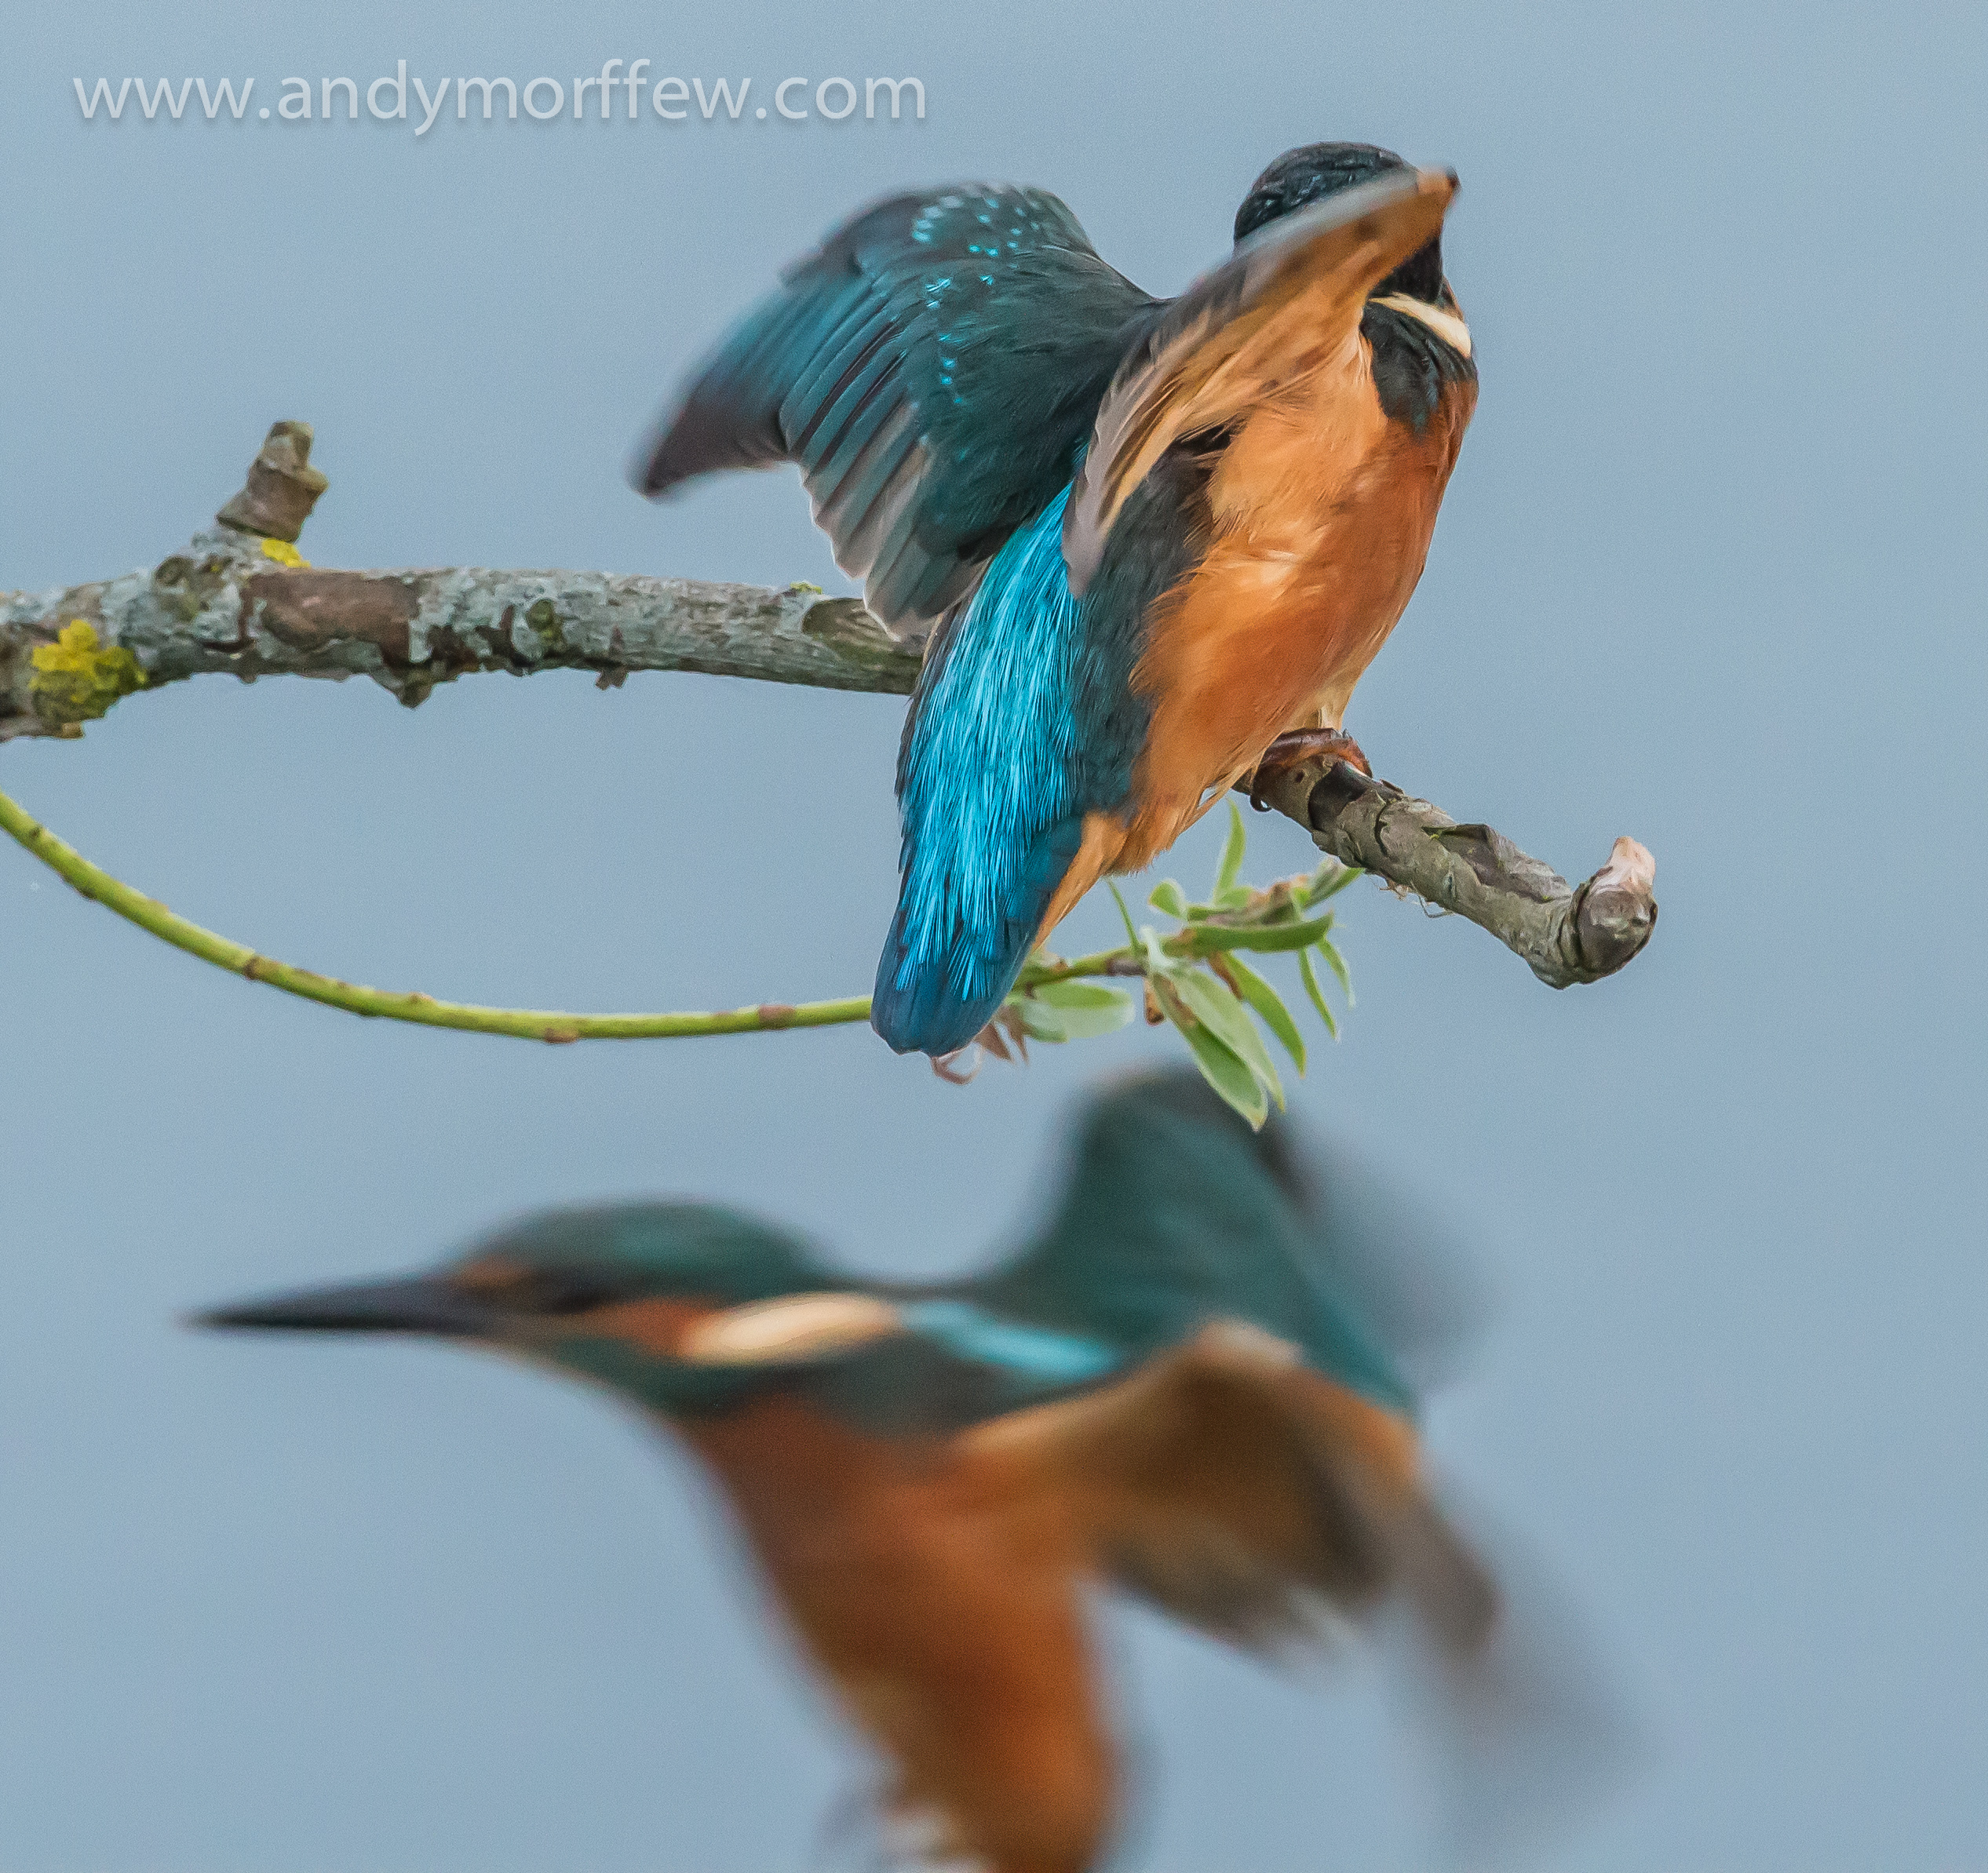
branch, bird, wing, blur, beak, fauna, macaw, vertebrate, finch, roller, bluebird, andymorffew, morffew, hampshire, blashfordlakes, kingfishers, coraciiformes, old world flycatcher, perching bird